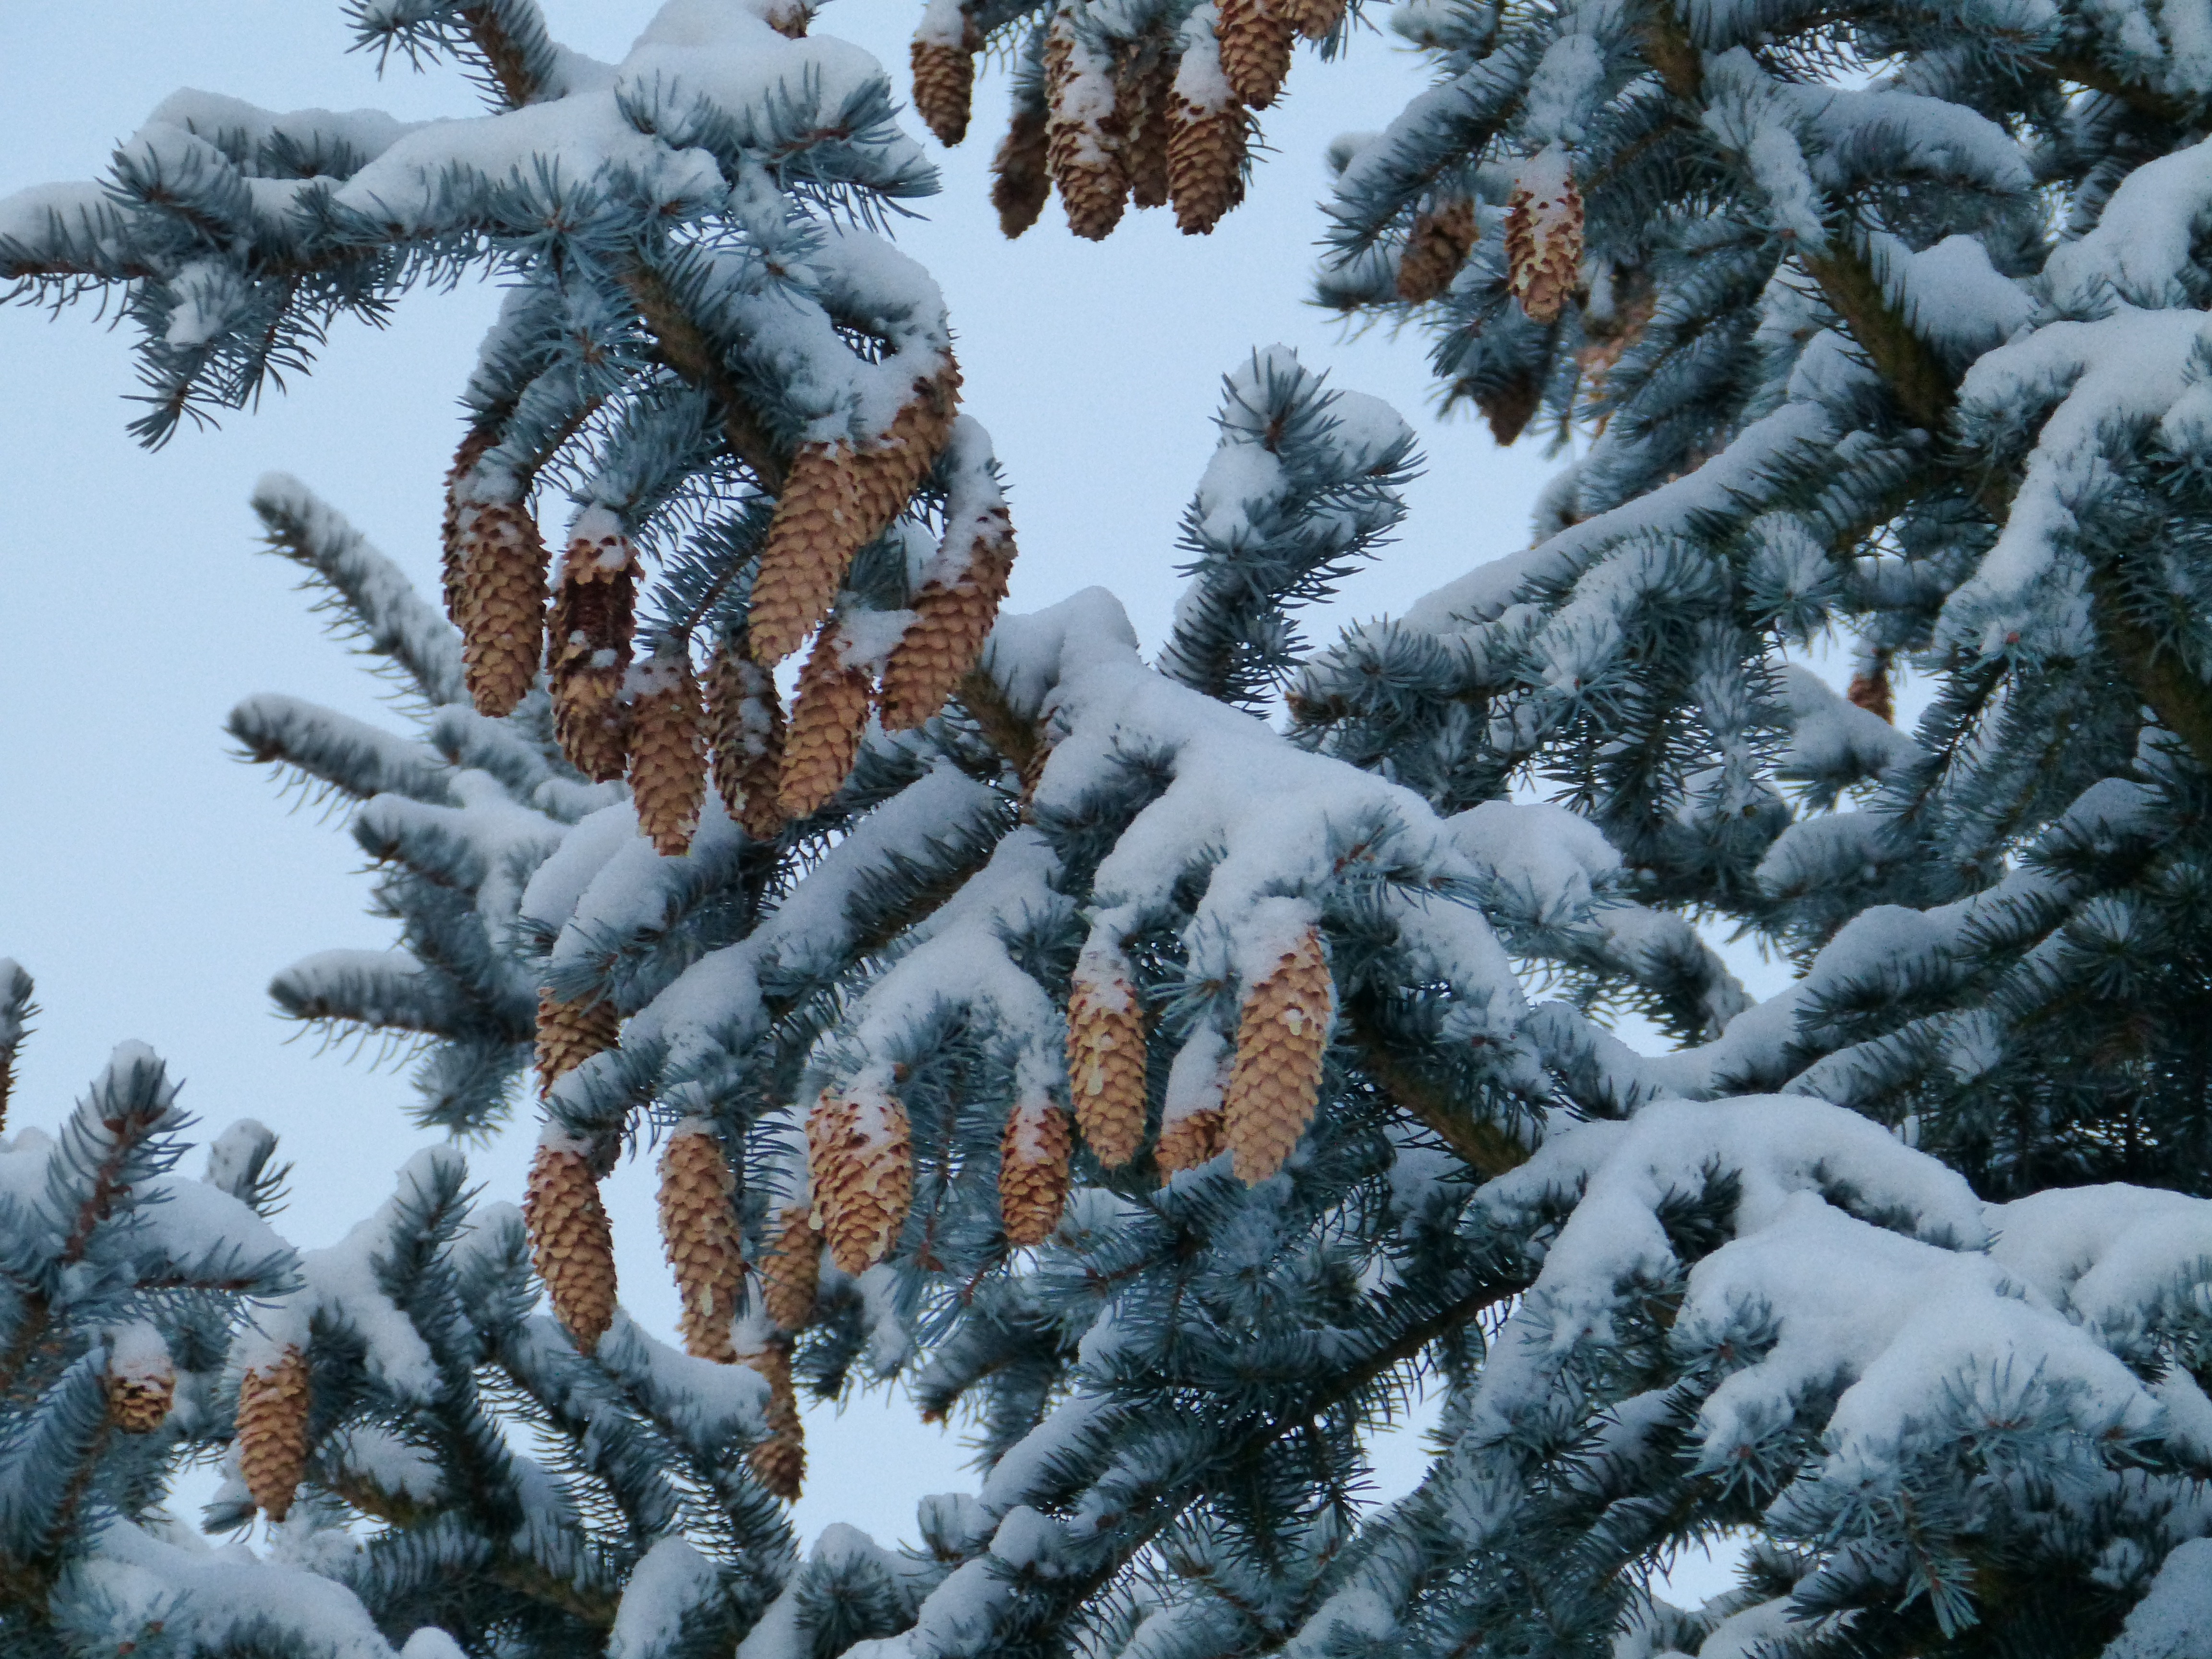
tree, nature, forest, branch, snow, winter, plant, wood, frost, evergreen, weather, brown, fir, season, conifer, trees, seeds, tap, spruce, freezing, pine cones, pine family, woody plant, geological phenomenon